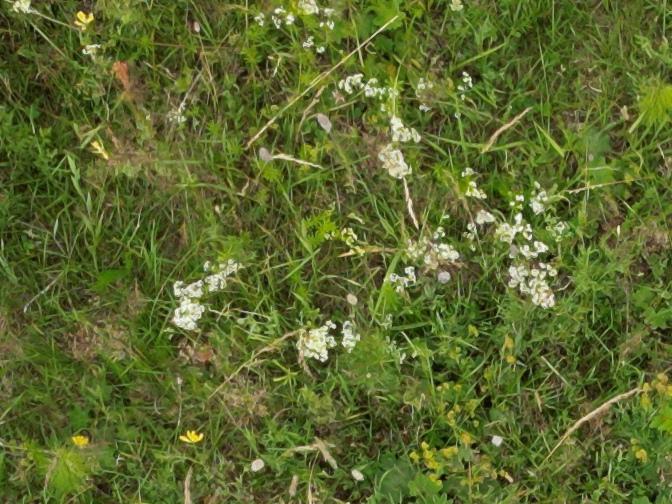
Flowers visible: yarrow flowers, yarrow flowers, yarrow flowers, yarrow flowers, yarrow flowers, yarrow flowers, yarrow flowers, yarrow flowers, yarrow flowers, yarrow flowers